Store Kannikestræde 15

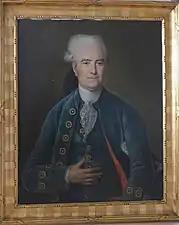
Balthasar Gebhard von Obelitz

A new house was later constructed on the property by the university. The house was put at the disposal of Balthasar Gebhard von Obelitz, a professor of law, Supreme Court justice and the university's rector in 177677. He lived there with his wife Christiane Birgitte Gaarder, two sons from his first marriage (aged 15 and 24), his wife's sister Anne Sophie Gaarder, his youngest son's tutor ("hofmester") Jens Worm Begtrup, a male servant, a caretaker, a housekeeper, a female cook and three maids at the time of the 1787 census.